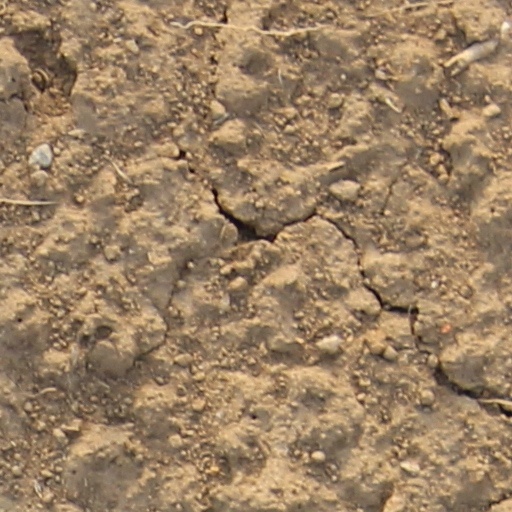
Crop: wheat